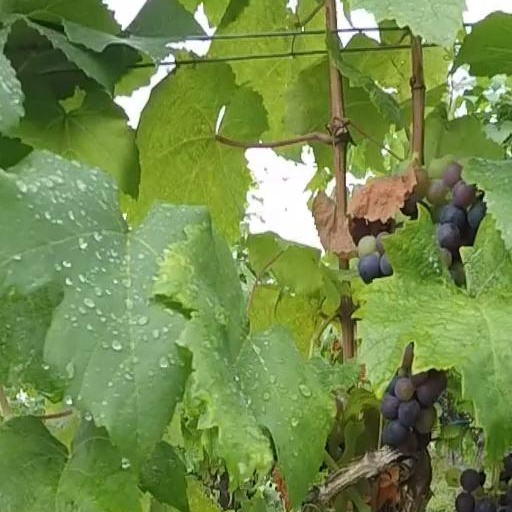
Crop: grape